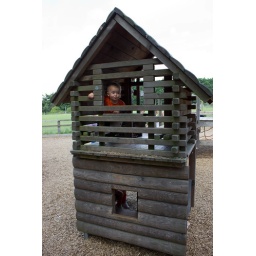
Duncan in his wooden tower